Association of Small Direct Wine Merchants

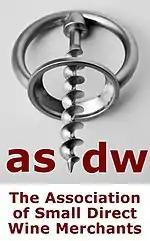
ASDW logo

The Association of Small Direct Wine Merchants (ASDW) is a United Kingdom non-profit trade association that was founded in 2003 to assist United Kingdom small wine merchants. ASDW typically aides importers, to support members in their fight against measures in the United Kingdom Licensing Act 2003. It has around 24 members. The ASDW is affiliated to the Wine and Spirit Trade Association and members of ASDW are also members of the WSTA. ASDW publishes GrapesTALK, an online free wine magazine.